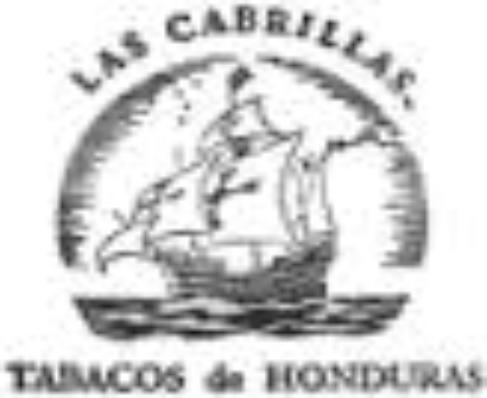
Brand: Las Cabrillas
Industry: Necessities